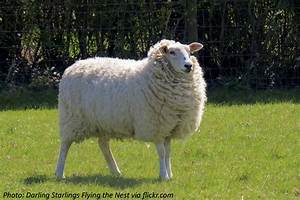
Label: sheep